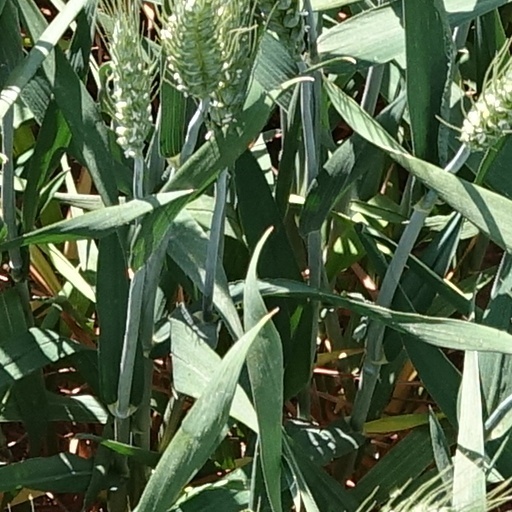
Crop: wheat